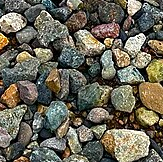
Surface type: gravel